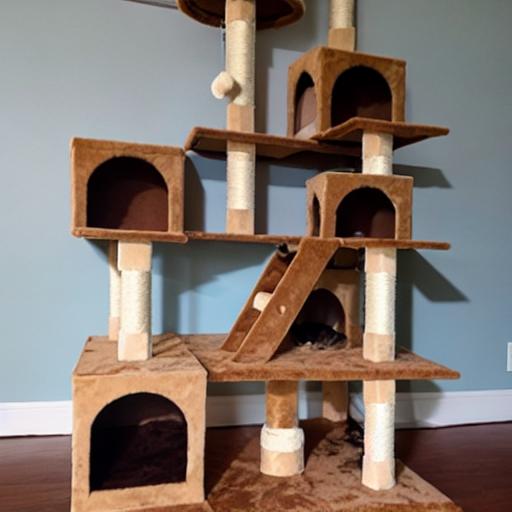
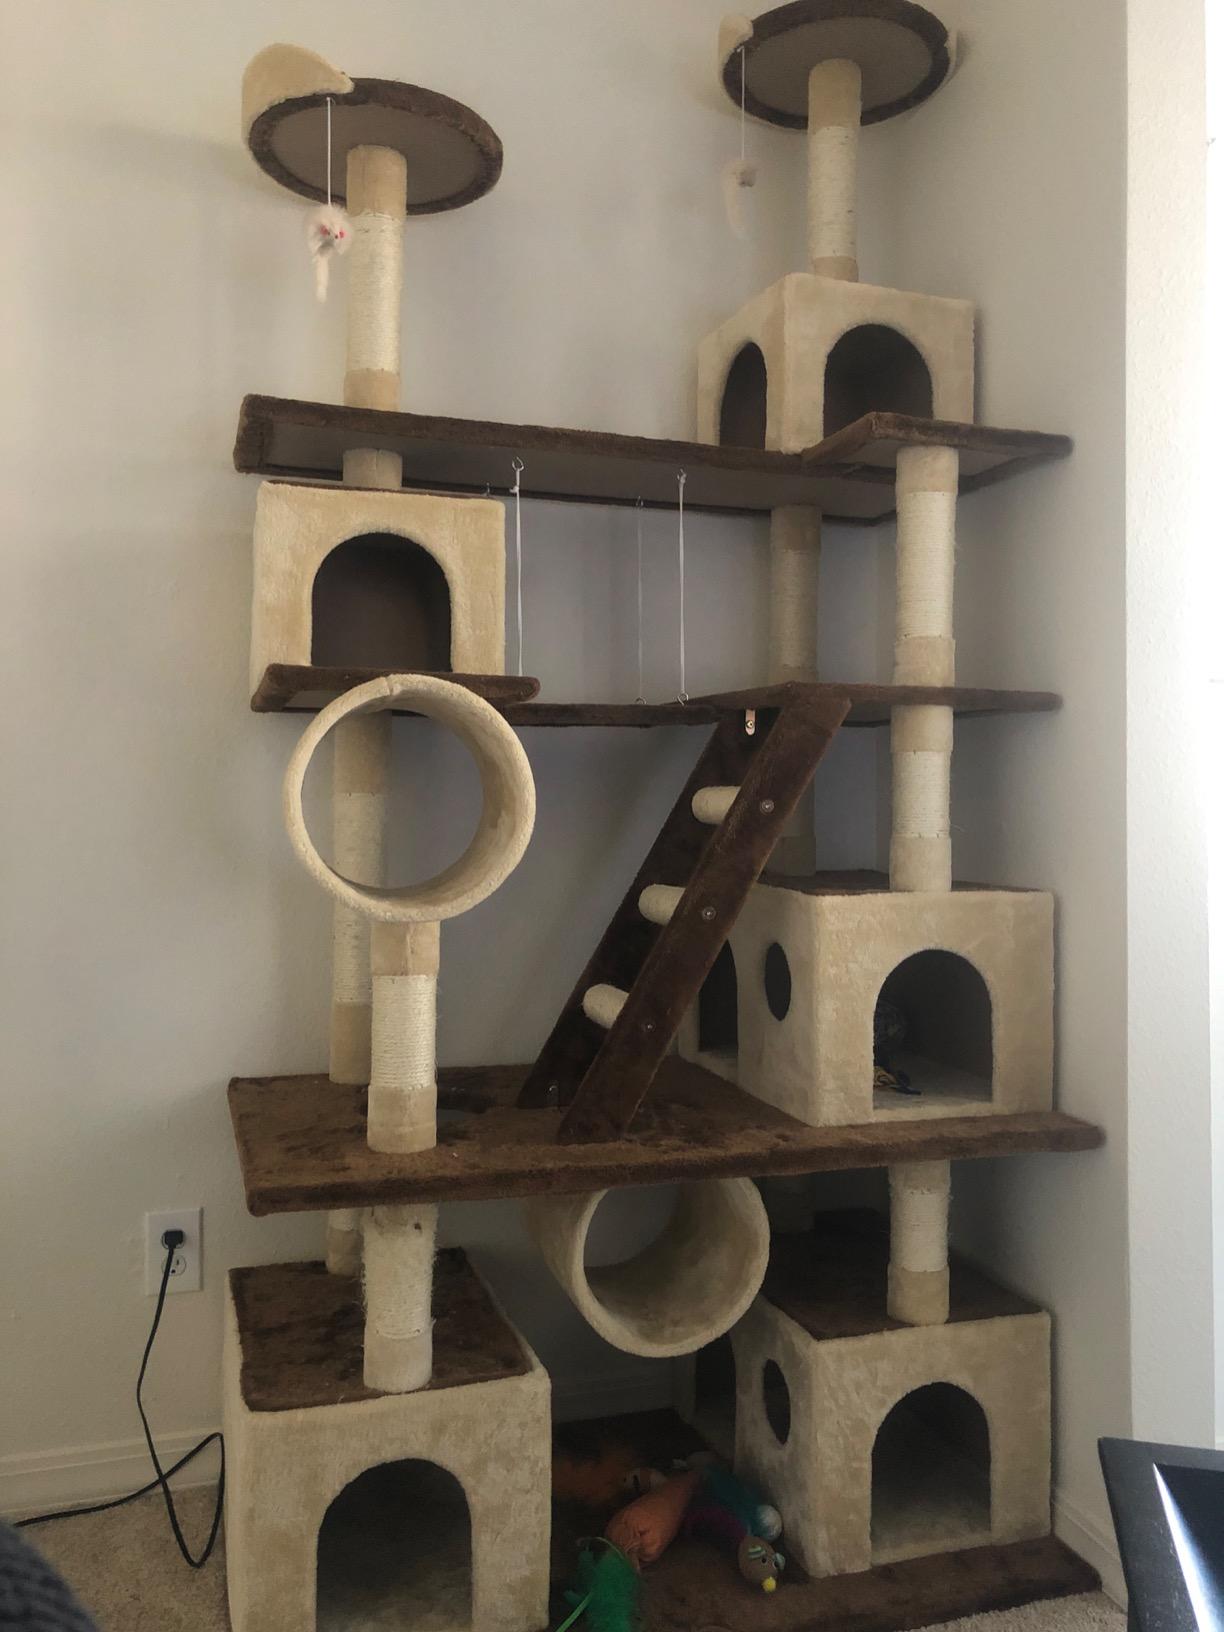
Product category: items_cat tree
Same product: no